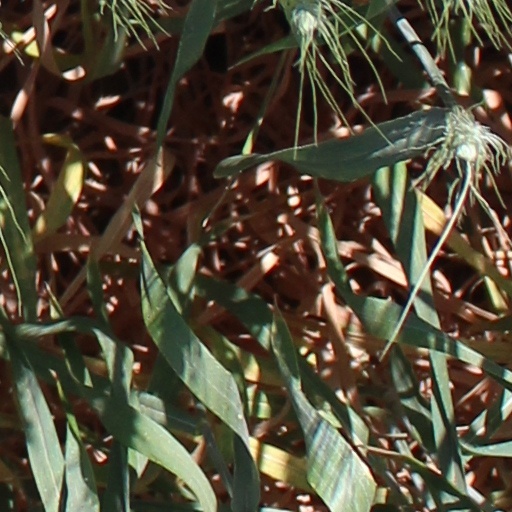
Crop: wheat